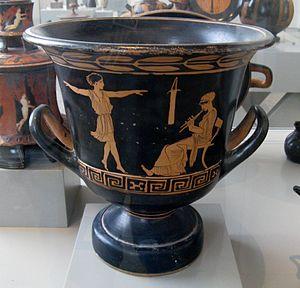
La céramique apulienne à figures rouges est le nom donné à la céramique antique produite à Tarente et en Apulie, entre les années 430 et 300 av. J.-C. ; ayant connu une vaste diffusion en Italie méridionale, la céramique apulienne est une des principales écoles stylistiques et techniques des productions italiotes qui émergent à la fin du Vᵉ siècle av. J.-C. dans les colonies grecques d'Italie, avant leur progressif déclin et leur remplacement par les productions campaniennes au IIIᵉ siècle av. J.-C.